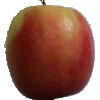
Label: apple_pink_lady